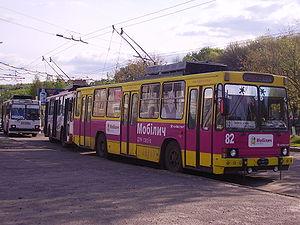
YuMZ T2 - le trolleybus de 12 mètres de haut a été lancé à l'usine de construction mécanique du sud du Dniepr depuis 1993.
Le Bureau d'études Ioujnoïe, situé à Dnipropetrovsk, en Ukraine, est un établissement consacré à la conception de satellites, de lanceurs et de missiles balistiques intercontinentaux soviétiques. Le bureau d'études est créée en 1954 par décentralisation d'une partie de l'activité de développement des missiles jusque-là concentrée à Moscou pour réduire la vulnérabilité de cette industrie à une frappe nucléaire. Le nouveau bureau d'études est placé à l'époque sous la direction de Mikhail Yanguel, un collaborateur de Sergueï Korolev, qui va y concevoir les missiles balistiques les plus puissants de l'Union Soviétique.